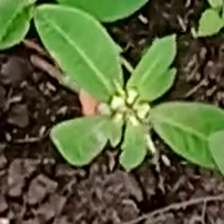
Weed species: Moti_dudhi(Euphorbia_geneculata_L)